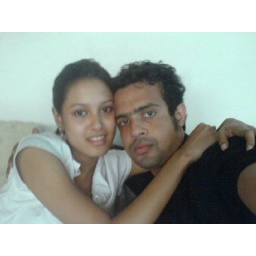
miss dose dayz alot. were free like anythn, like the birds in the sky